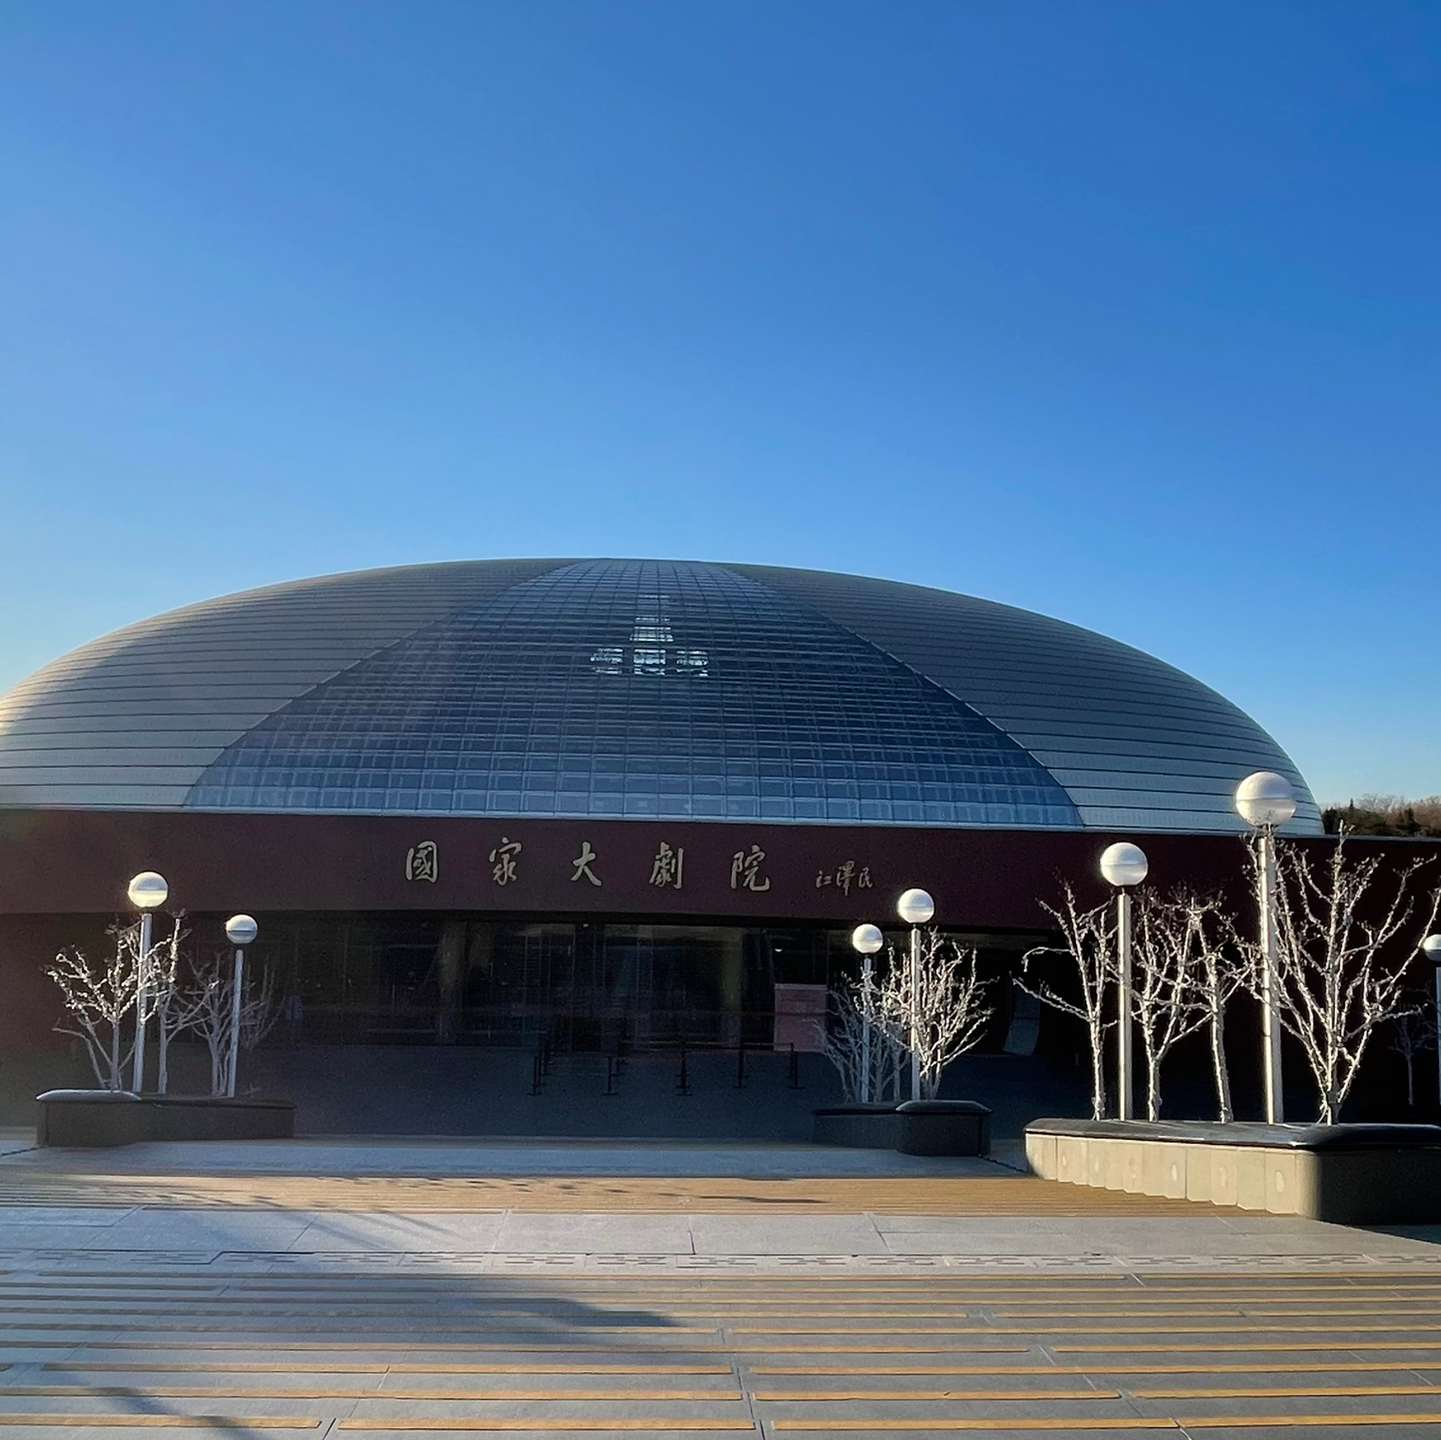
地标名称：国家大剧院
所在城市：北京市·西城区